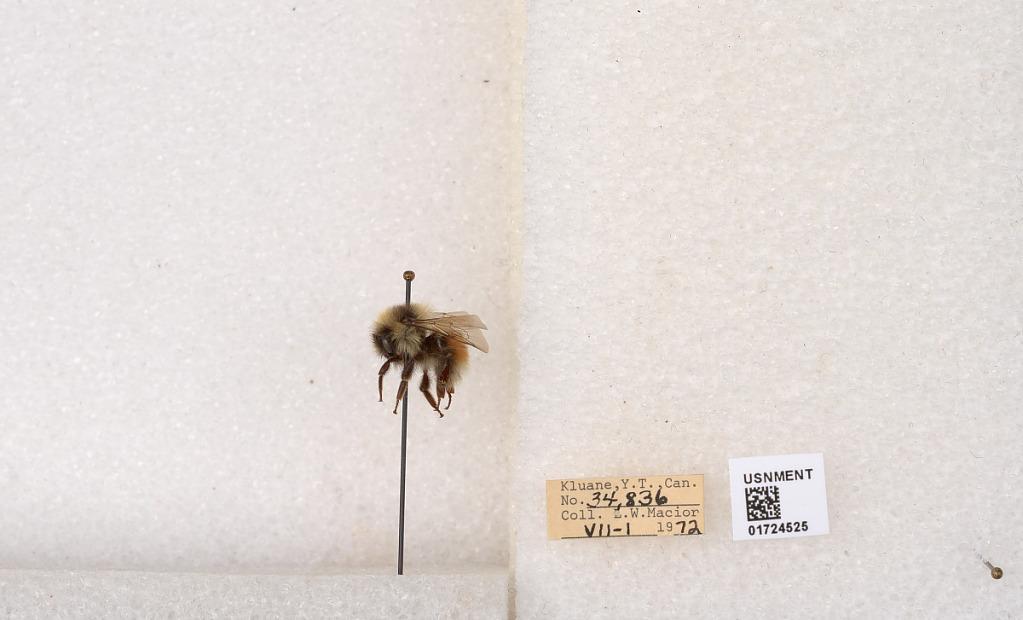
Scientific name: Bombus (Pyrobombus) sylvicola Kirby
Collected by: L. Macior
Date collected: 1972-7-1
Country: Canada
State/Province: Yukon Territory
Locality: Kluane National Park and Reserve
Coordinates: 60.7493, -139.504